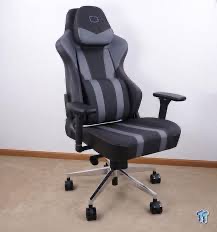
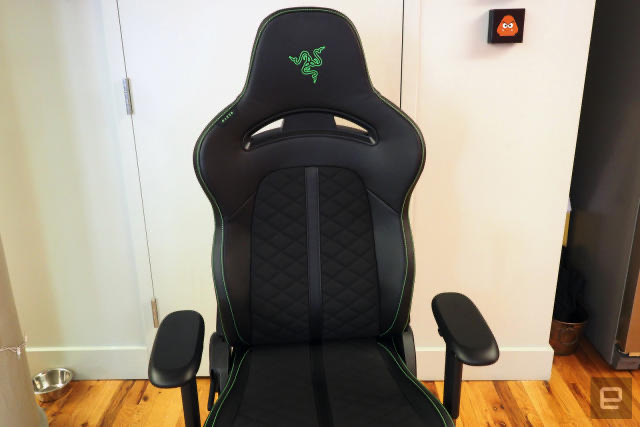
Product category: items_chair
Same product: no